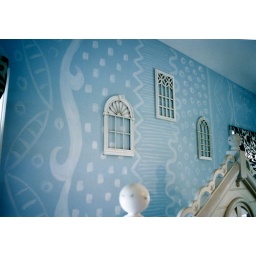
Painted free-form patterns done in chalky paint on blue in girls bedroom